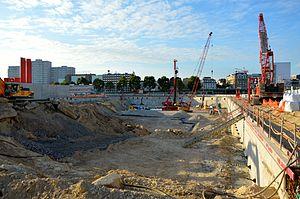
Les fondation du palais de justice le 1er Octobre 2014